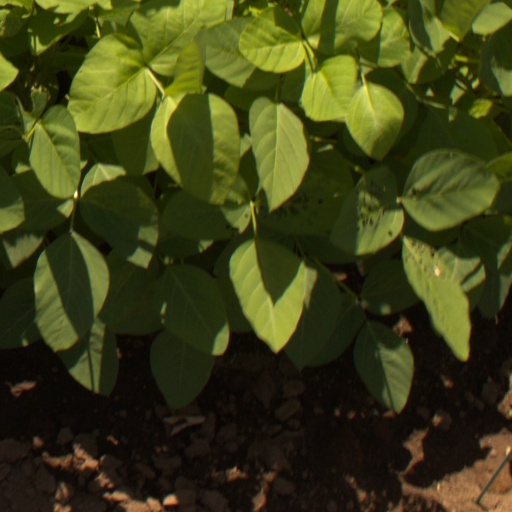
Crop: soybean